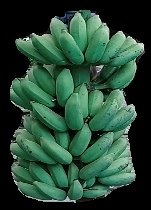
Variety: elakki-bale
Grade: grade1